History of the Oslo Tramway and Metro

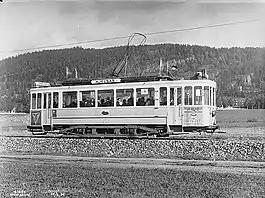
Kjelsås tram in 1934

The city had granted concessions to the two private tram companies until 1924, after which the city could expropriate the companies. Both companies were well run and highly profitable, and on 1 May 1924, KSS and KES were merged and taken over by the city council, which gave the new company the name Kristiania Sporveier ("Kristiania Tramways"). The municipality owned 51 per cent. On 1 January 1925, the city changed its name to Oslo, with the company's name also changing. The light rail lines operated by Holmenkolbanen and Ekebergbanen were not taken over, nor was the Lilleaker Line operated by KES; the city council did not want to take over tram lines in Aker. The Lilleaker Line operations of KES were transferred to the private company Bærumsbanen ("The Bærum Line").